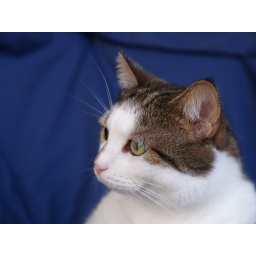
cat in chair